Matthew Batten

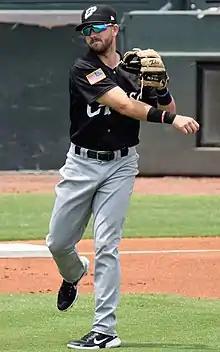
Batten with the El Paso Chihuahuas in 2022

Matthew Albert Batten (born June 22, 1995) is an American professional baseball infielder in the Atlanta Braves organization. He has previously played in Major League Baseball (MLB) for the San Diego Padres.